Love and Money (film)

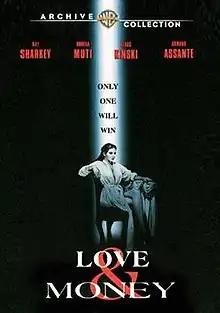
DVD cover

Love and Money, also known as Love & Money, is a 1982 American drama film directed by James Toback and starring Ray Sharkey.